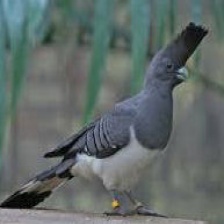
Species: GO AWAY BIRD
Scientific name: CORYTHAIXOIDES CONCOLOR